Allendale School District

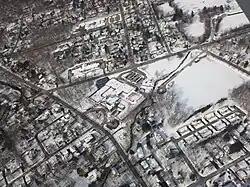
Aerial view of Brookside School, January 2011

Schools in the district (with 2020–21 enrollment data from the National Center for Education Statistics.) are: